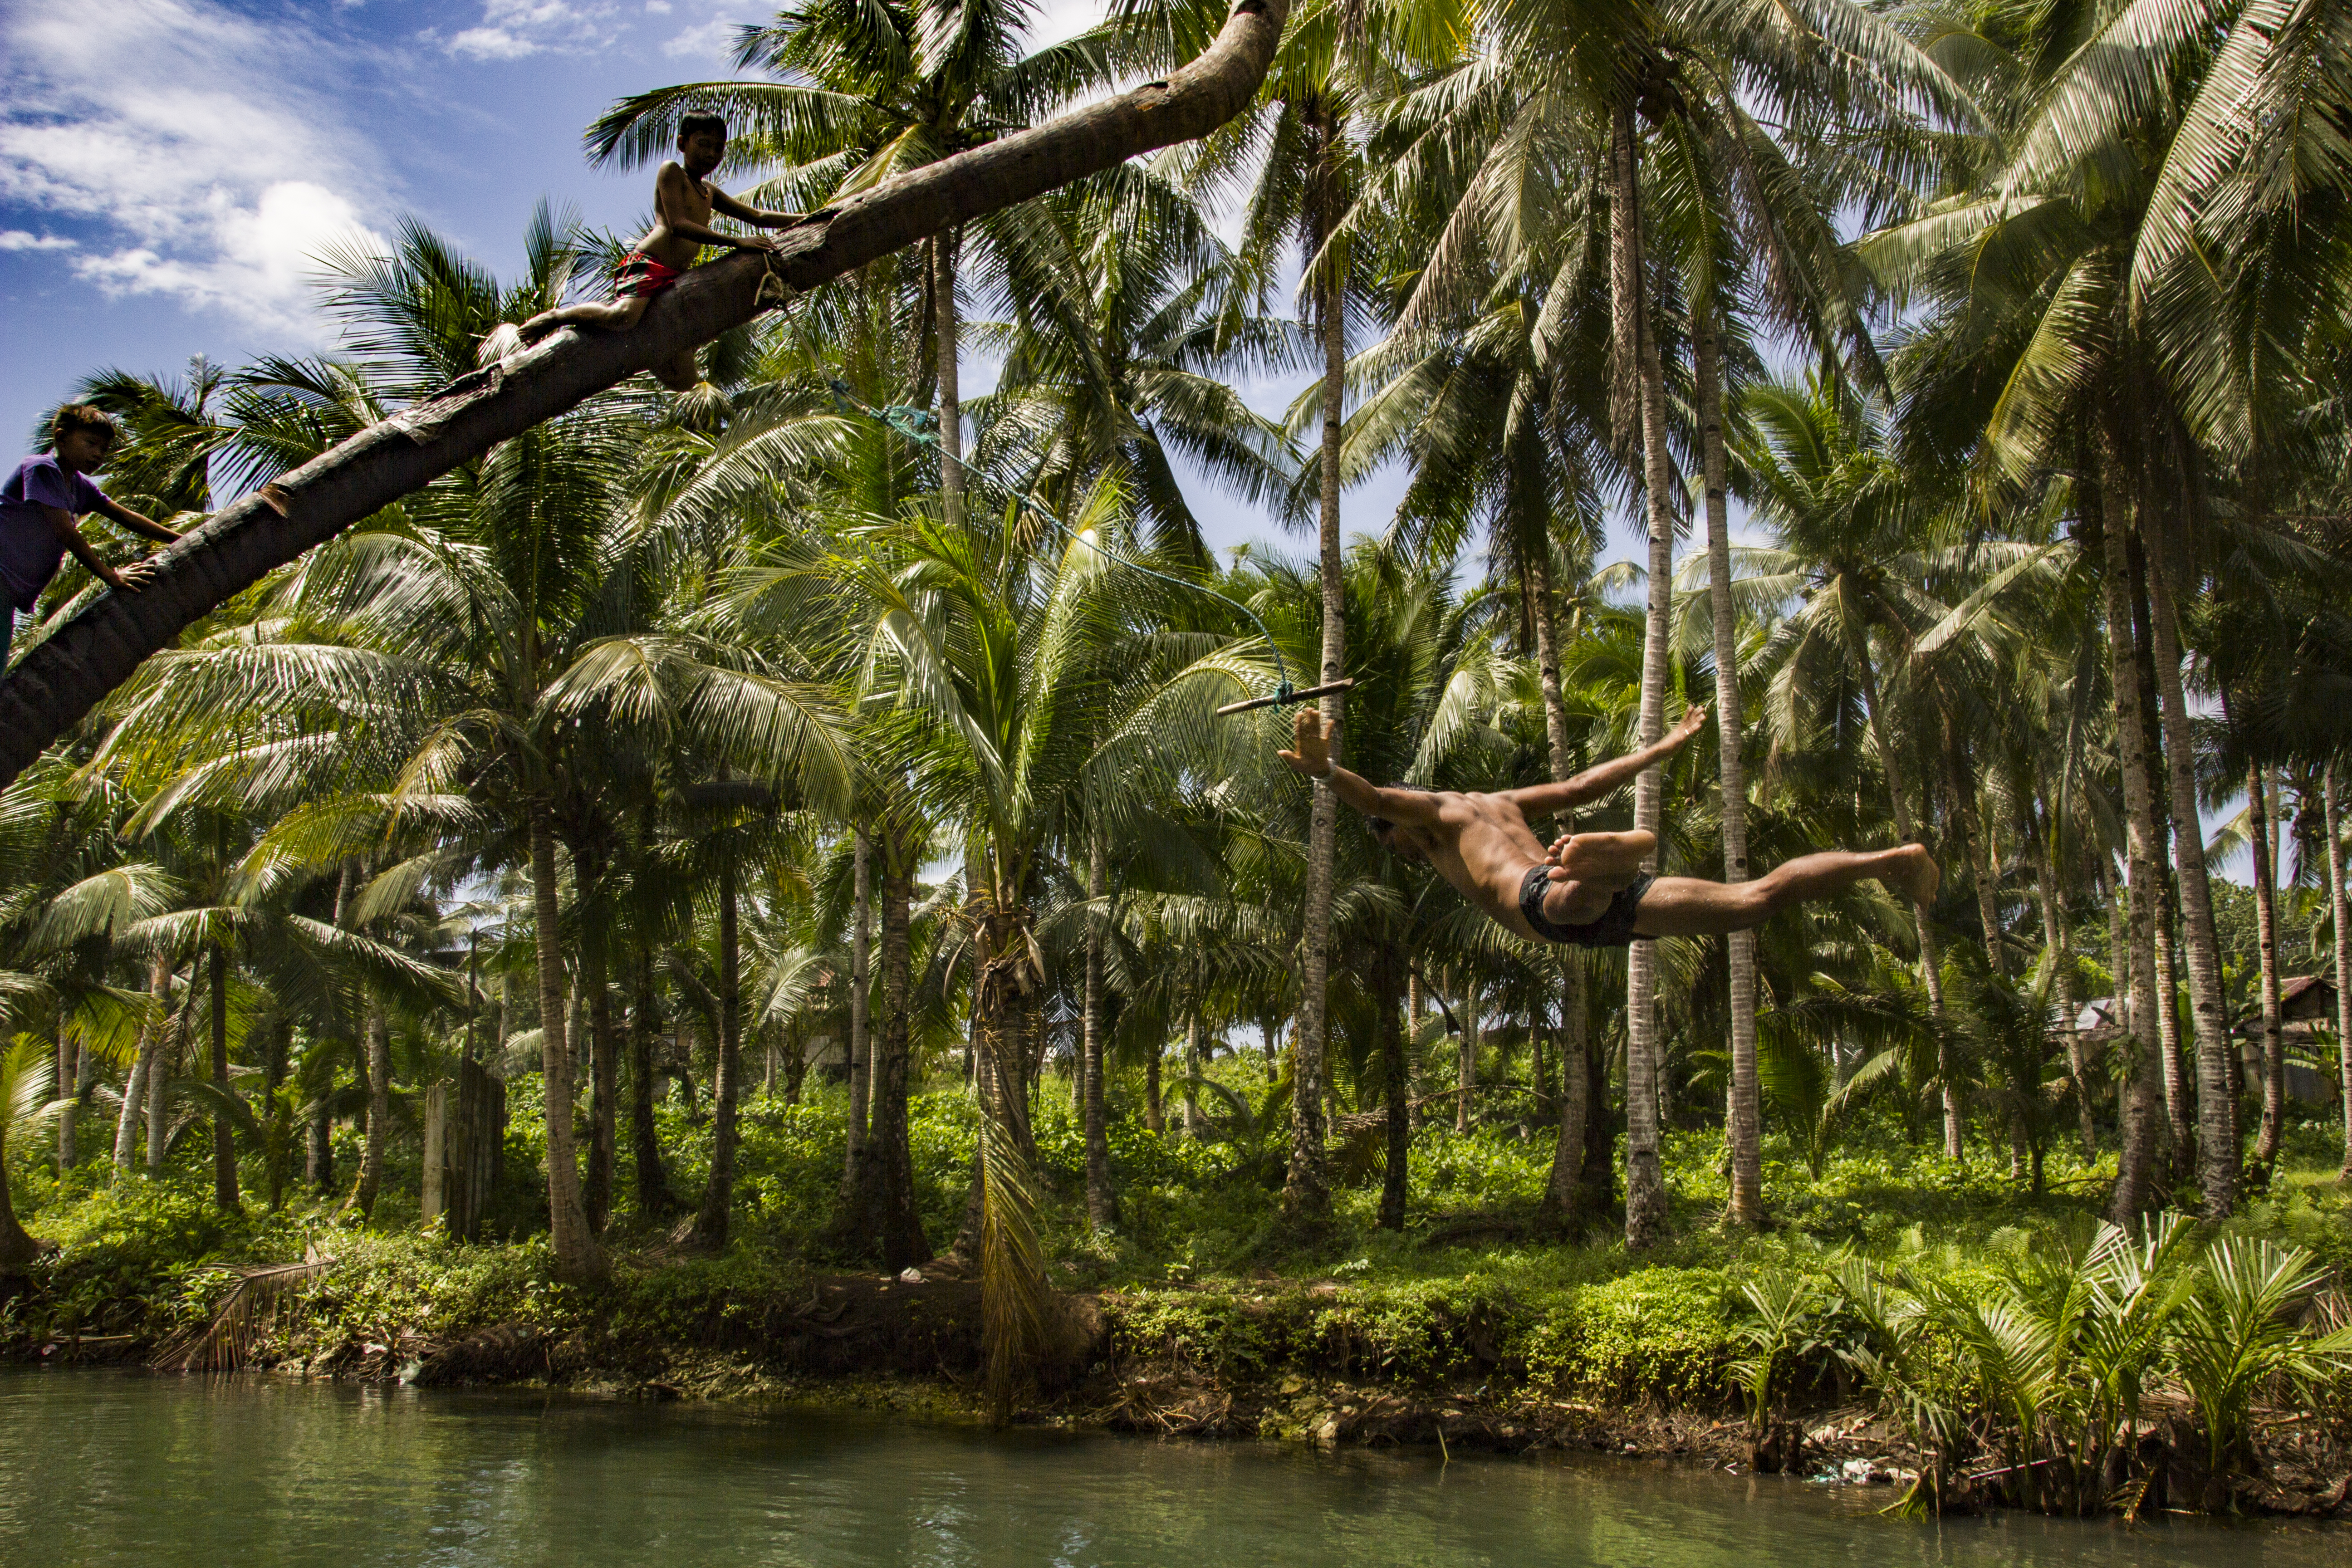
nature, vegetation, tree, water, nature reserve, ecosystem, jungle, arecales, plant, palm tree, bayou, rainforest, tropics, swamp, reflection, forest, wetland, wildlife, old growth forest, bank, plant community, leisure, landscape, river